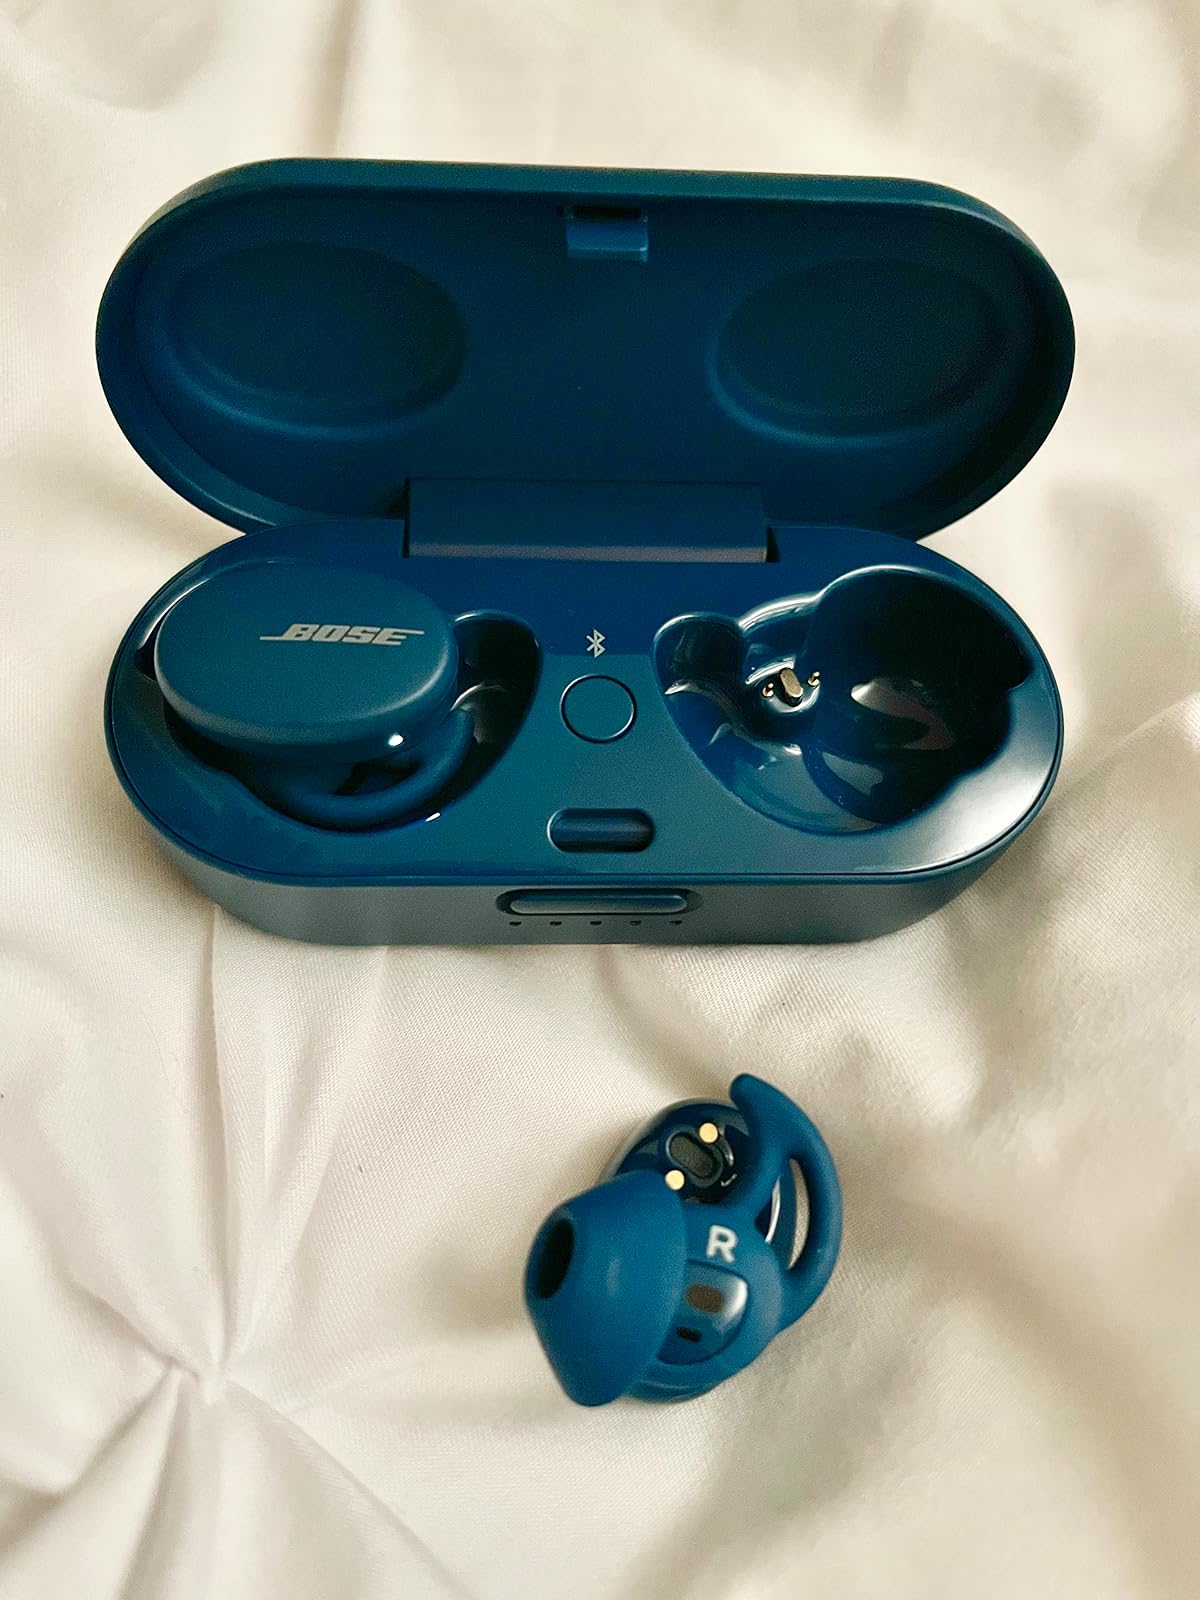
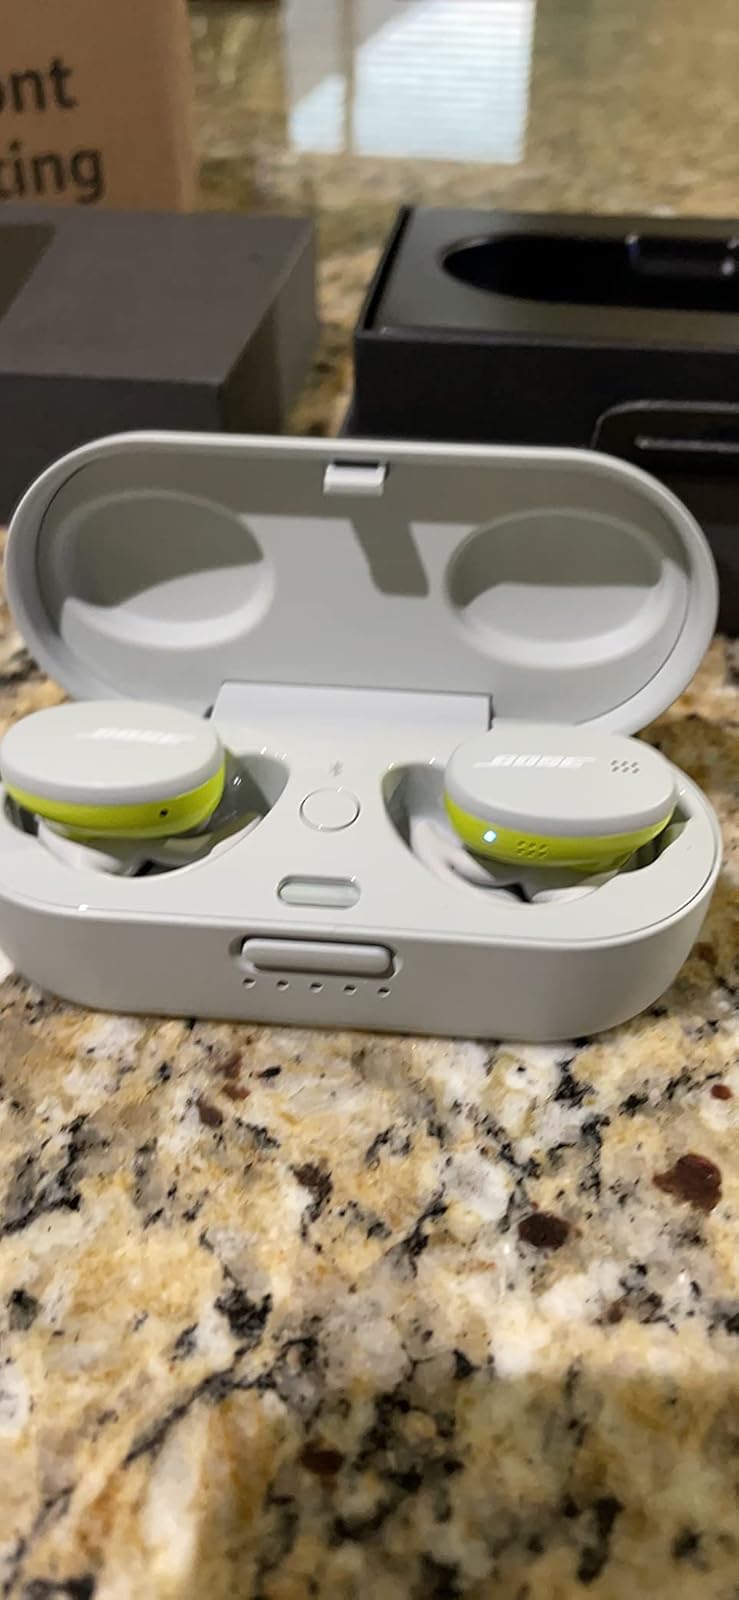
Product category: earbuds
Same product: no